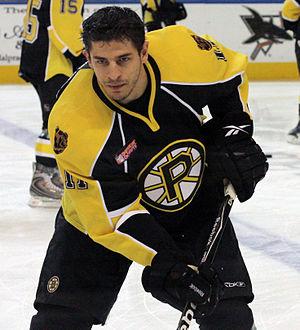
Drew Larman est un joueur professionnel américain de hockey sur glace.